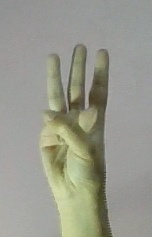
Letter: thaa